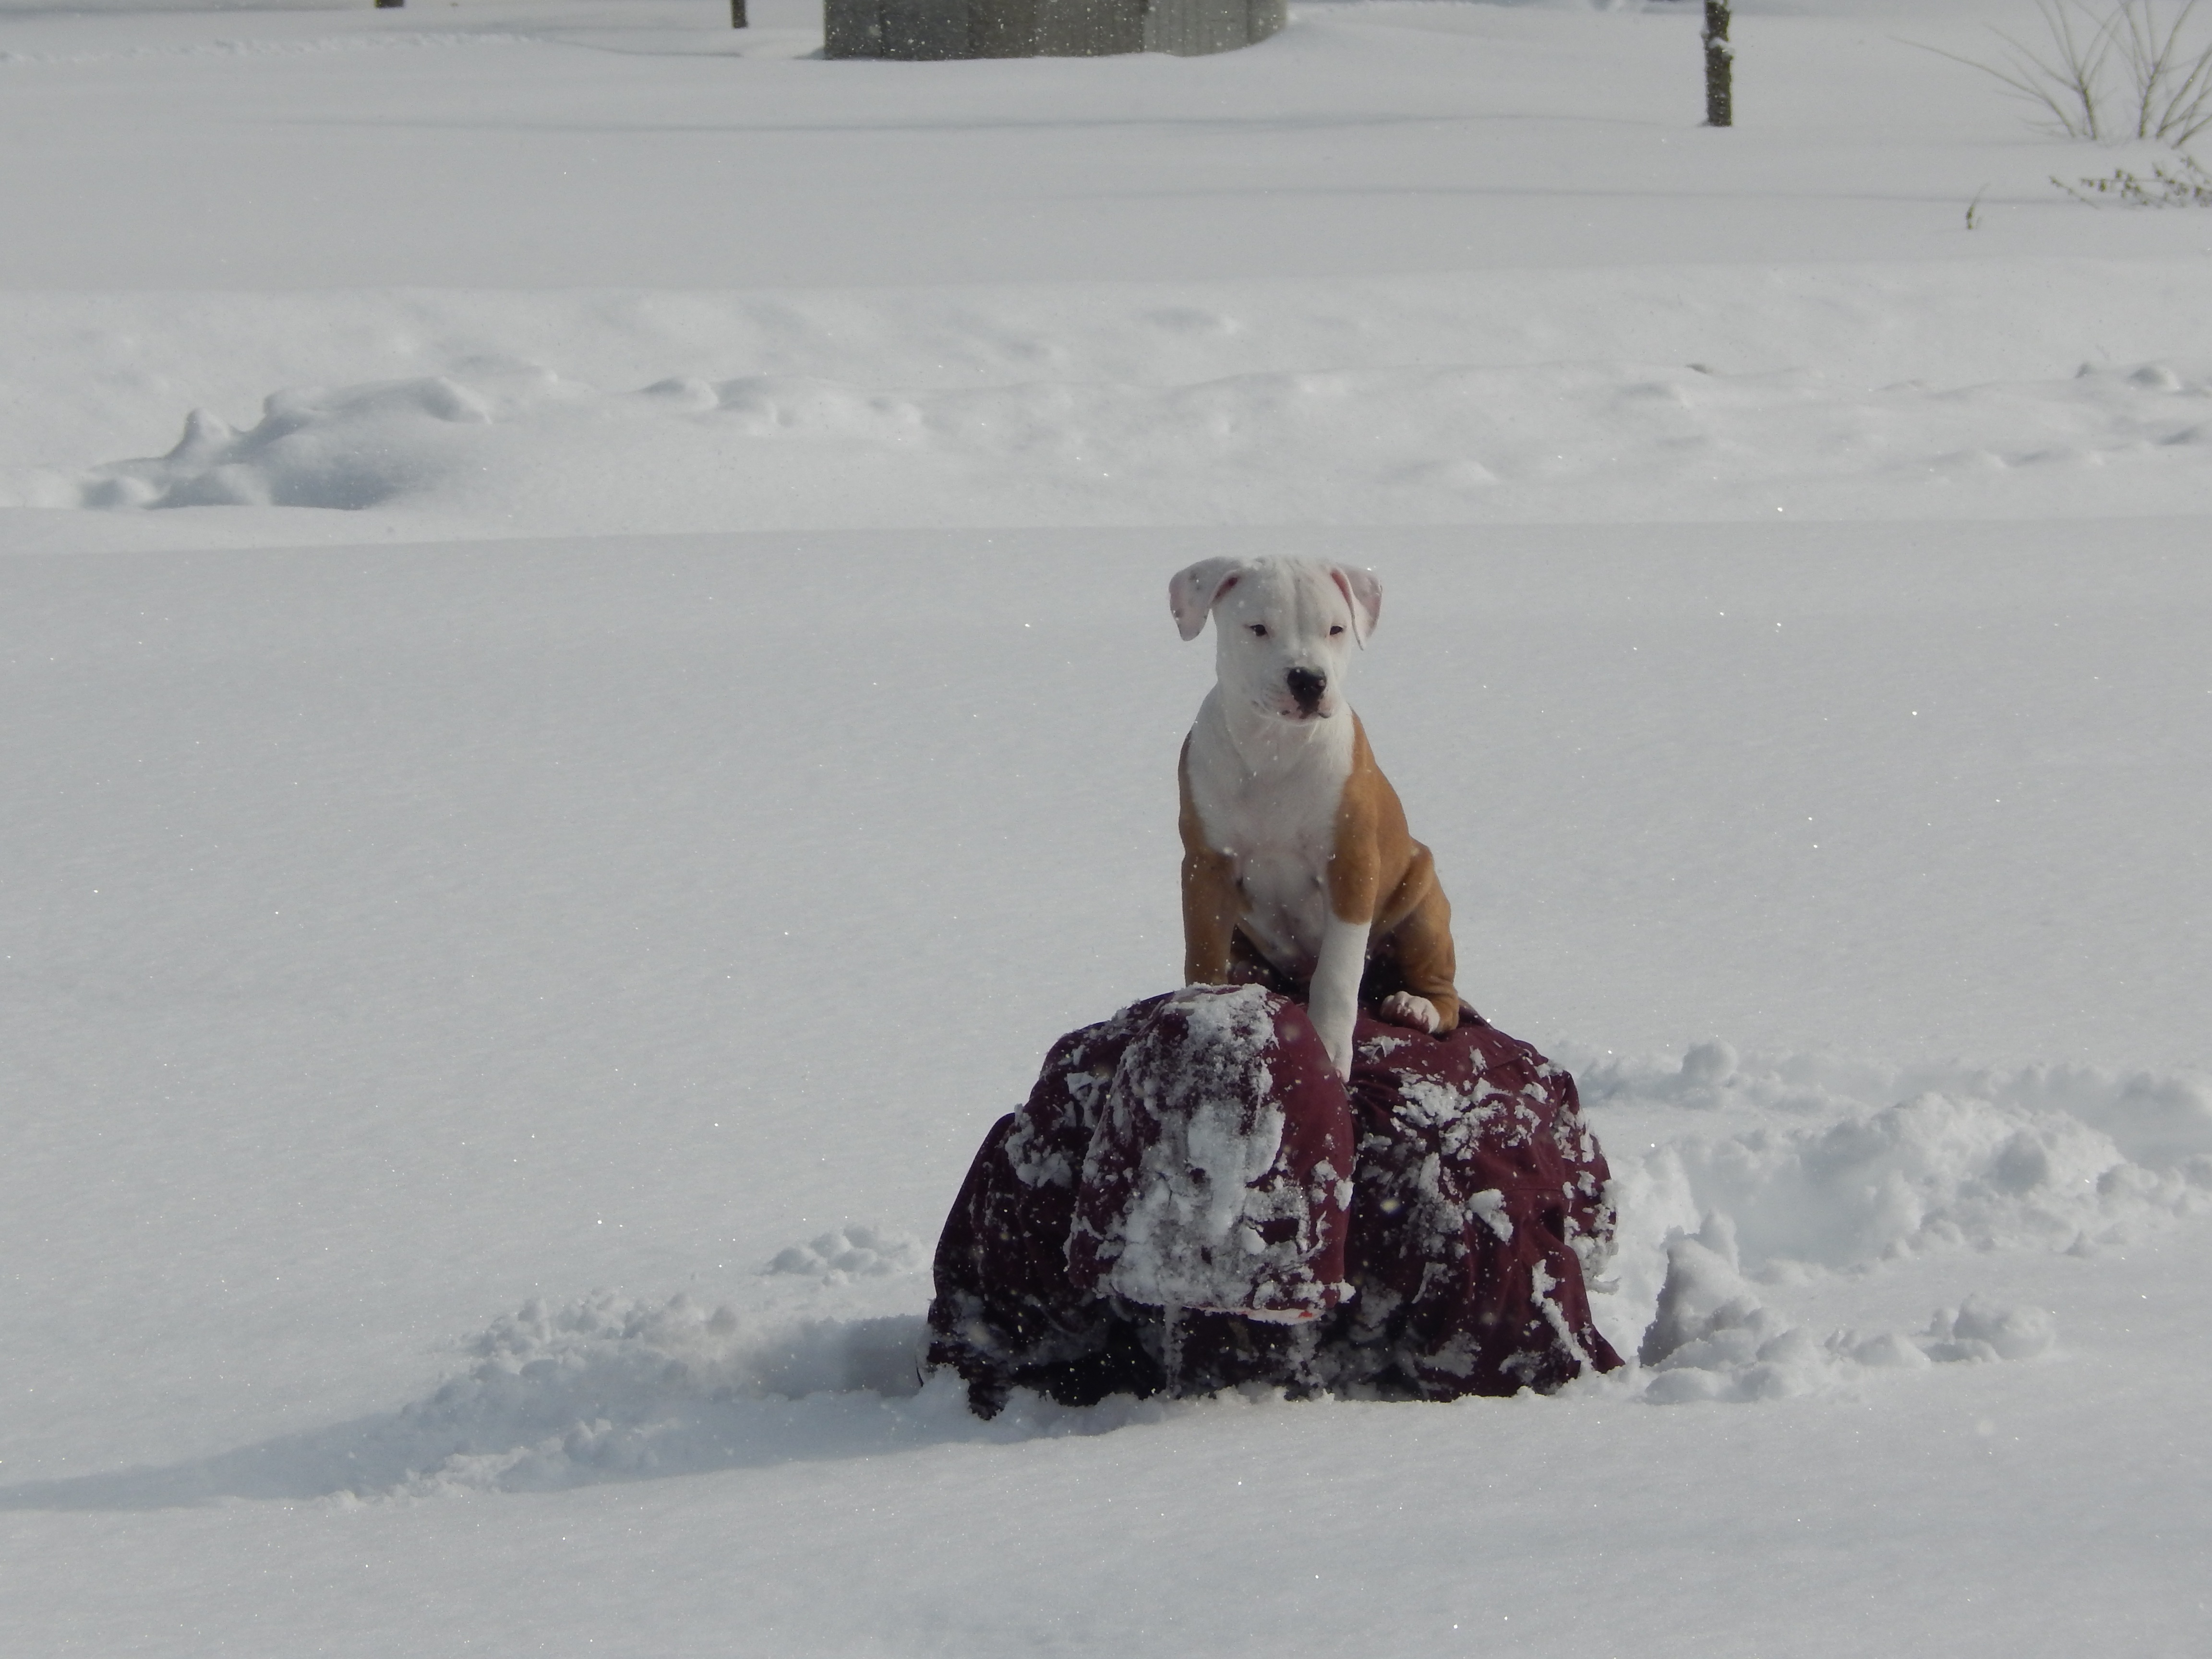
snow, winter, puppy, dog, cute, ice, weather, arctic, season, outdoors, fun, blizzard, pitbull, freezing, dog like mammal, winter storm